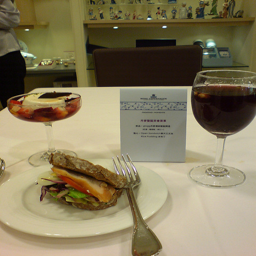
A plate and glasses sitting on a table in a restaurant.
A table that has a plate of food and a glass of wine on it.
there is a small plate of food and a glass of whine next to it
Plate of food with fork, dessert, glass of wine and menu
A sandwich with a dessert next to a glass of wine.